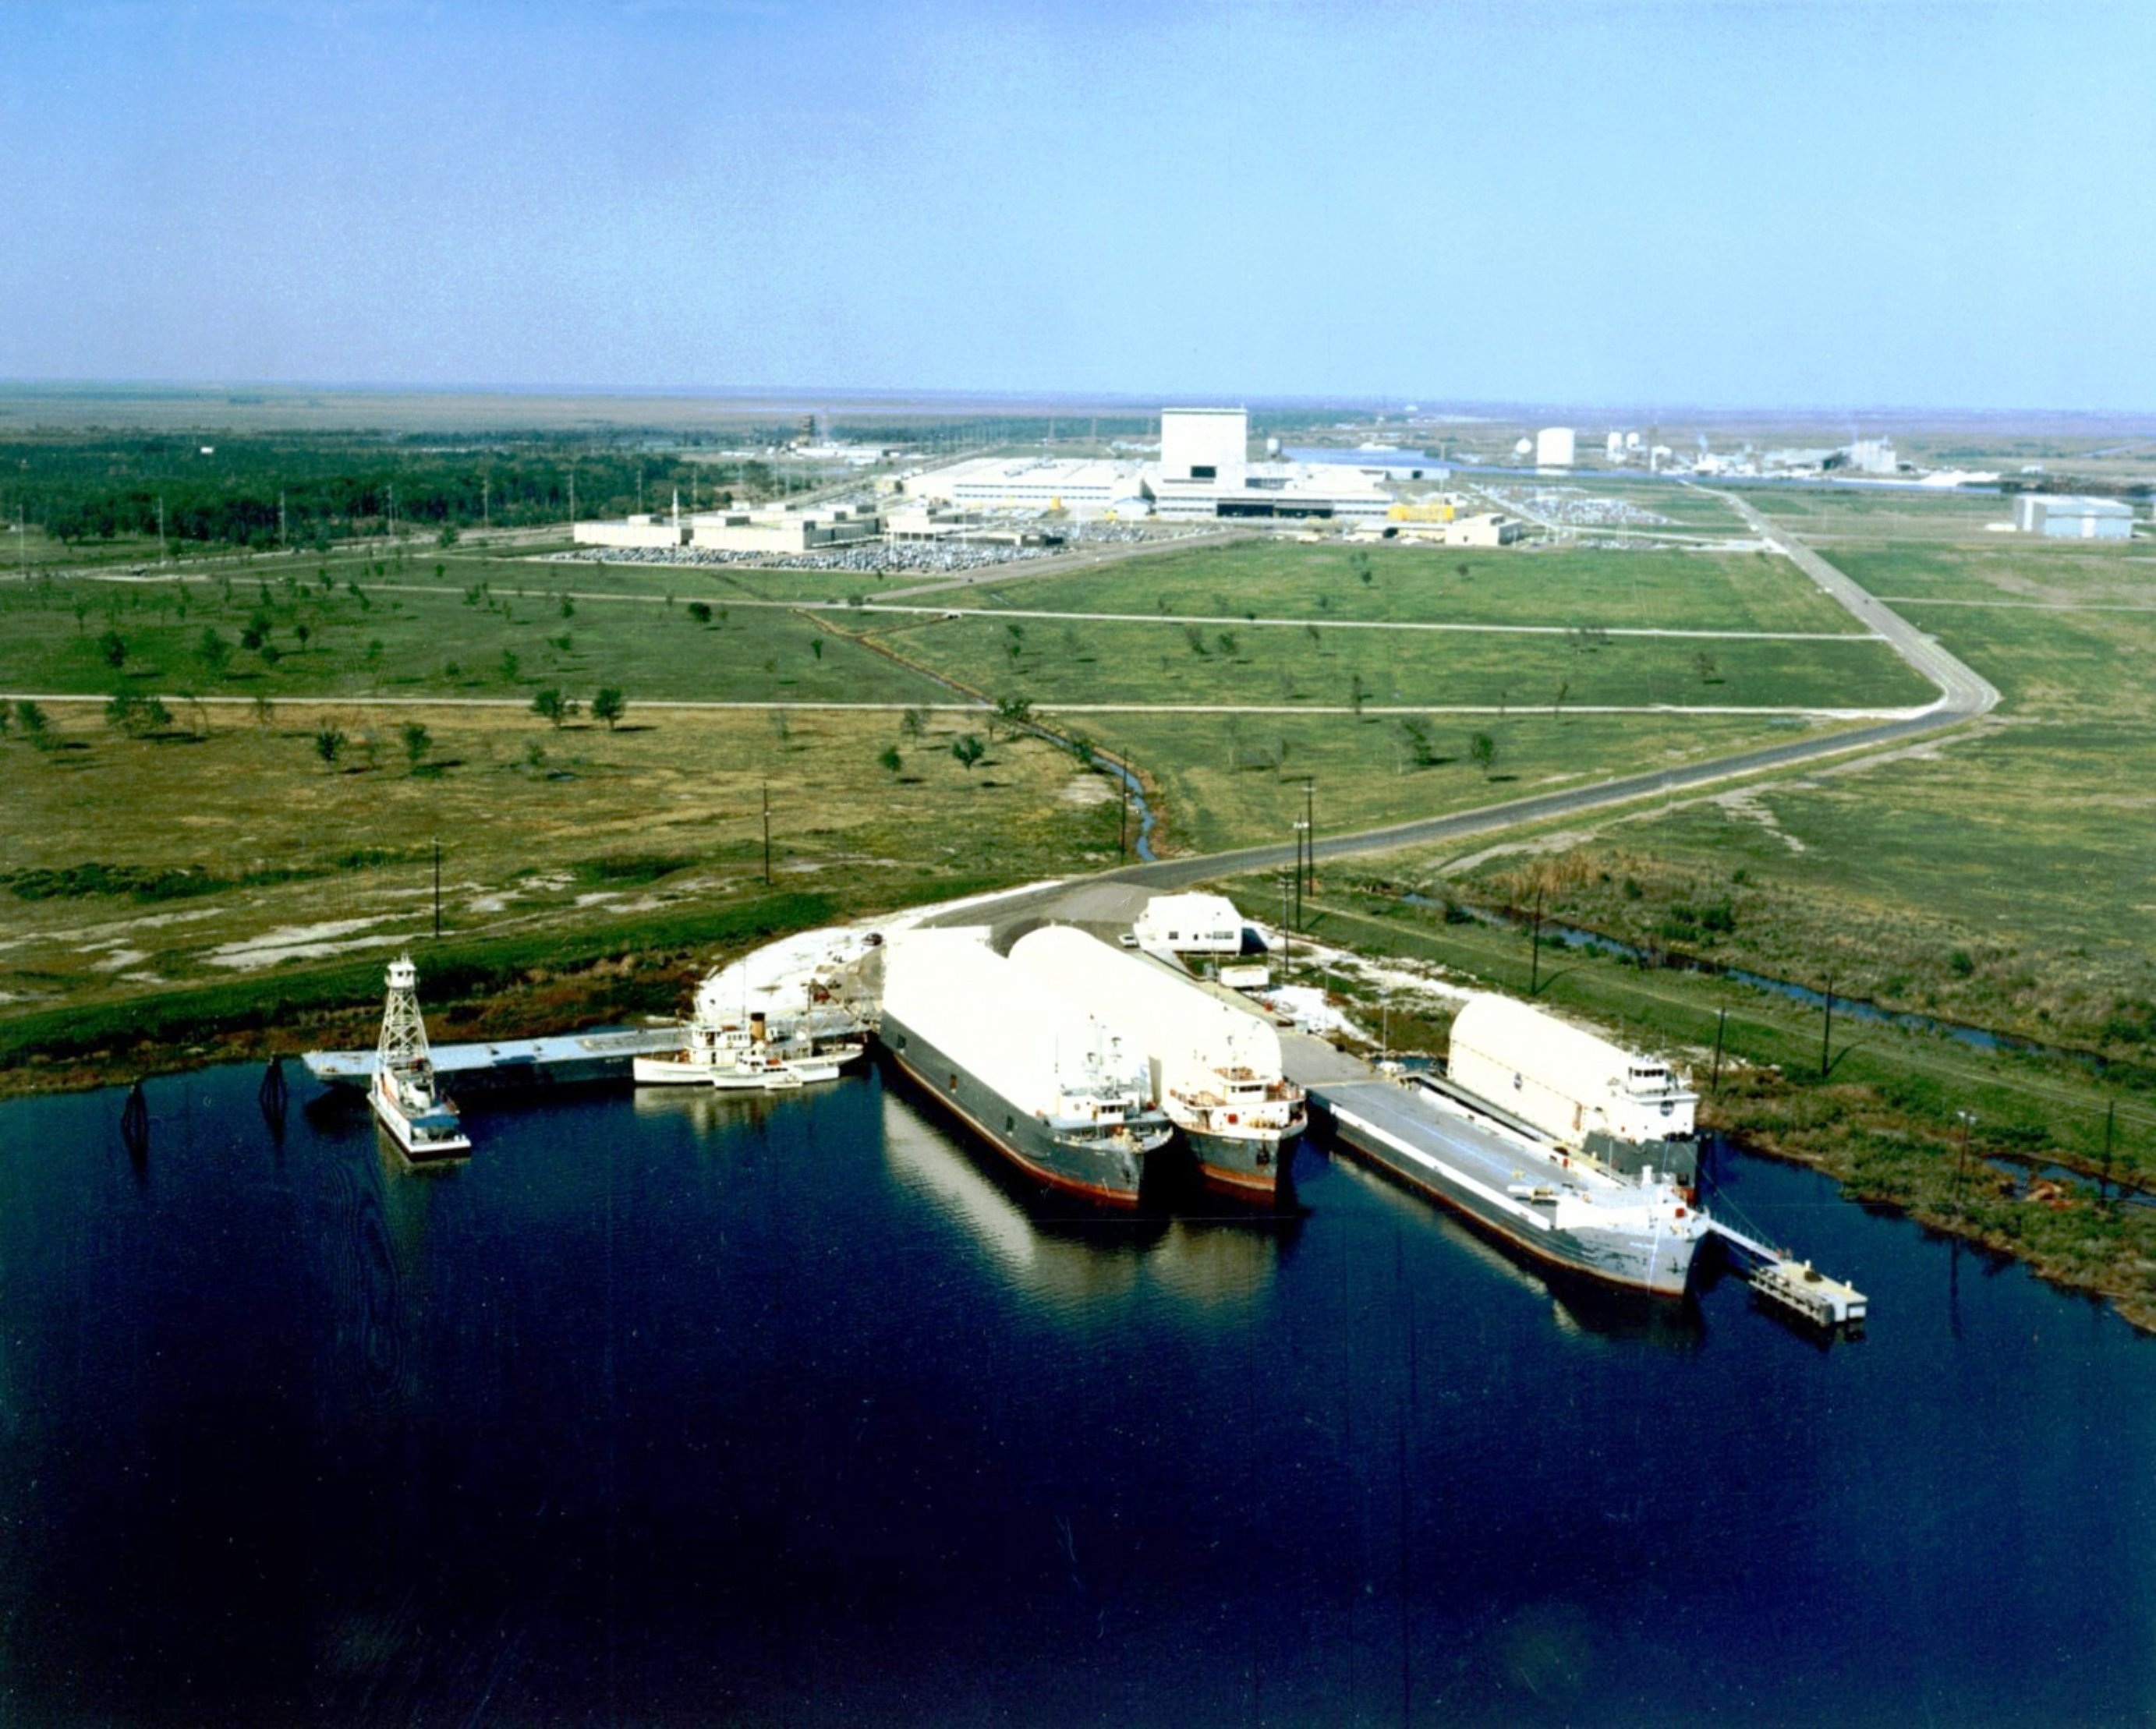
sea, dock, plane, vehicle, aviation, flight, marina, outer space, infrastructure, assembly, aerial photography, atmosphere of earth